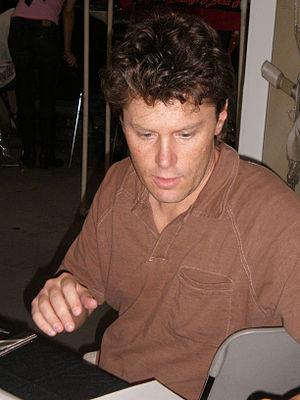
Travis Charest est un dessinateur, encreur et coloriste franco-canadien né à Leduc en 1969 dans la province de l'Alberta. Il est membre de la communauté franco-albertaine et bilingue. Il est notamment l’auteur de WildC.A.T.s, et des couvertures de X-Men, The Outsiders, Batman, etc.